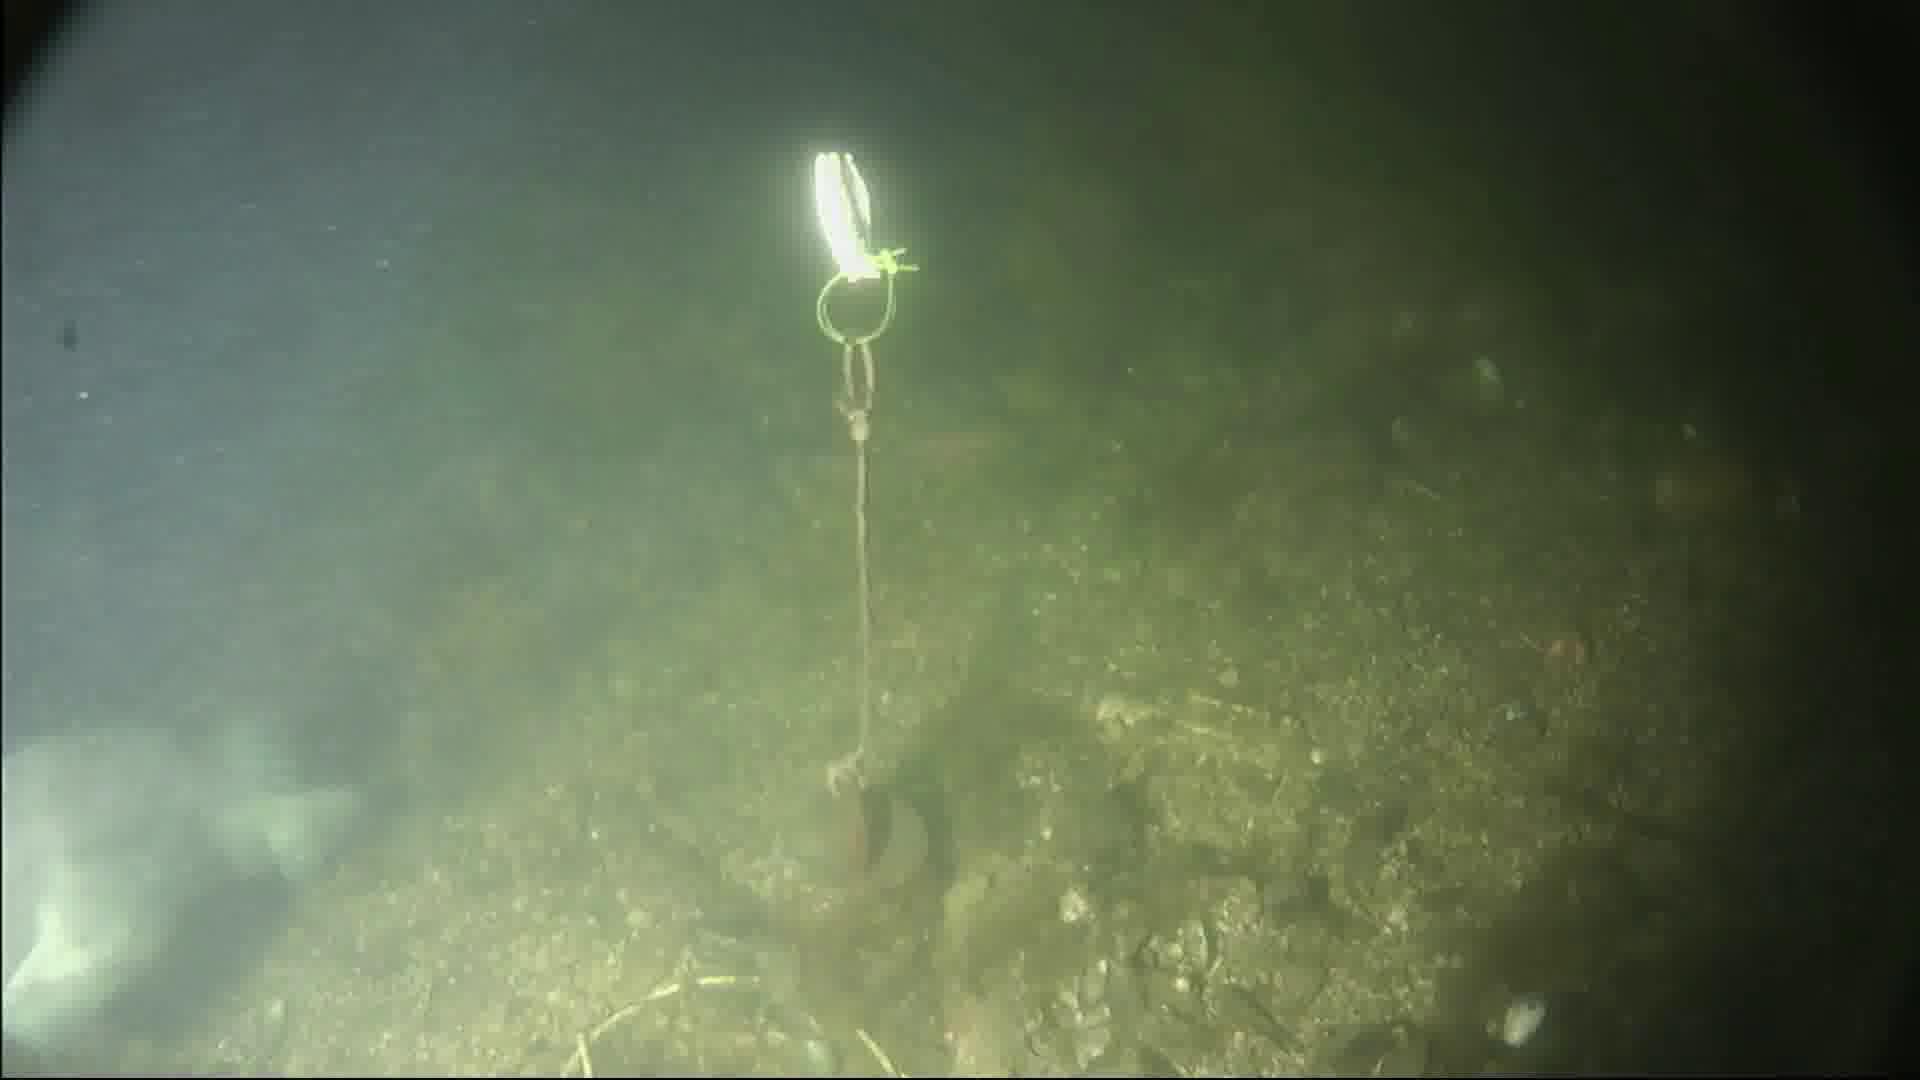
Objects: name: fish